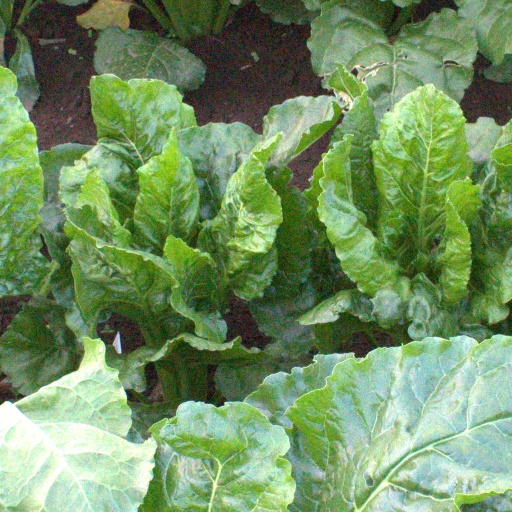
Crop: sugar beet